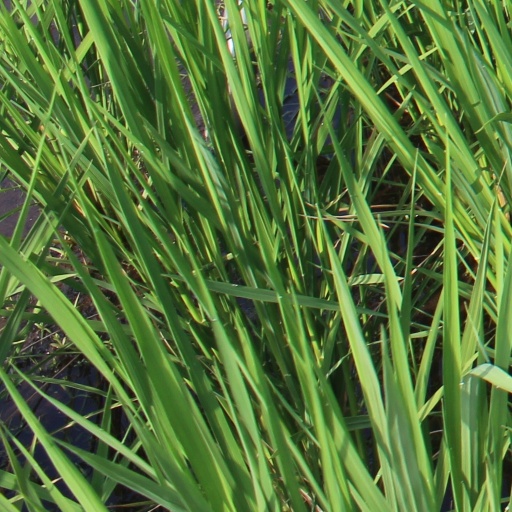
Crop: rice